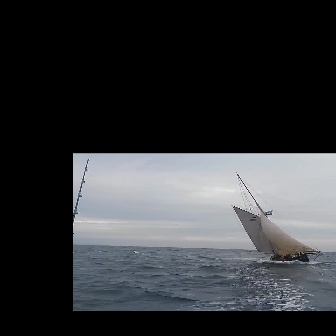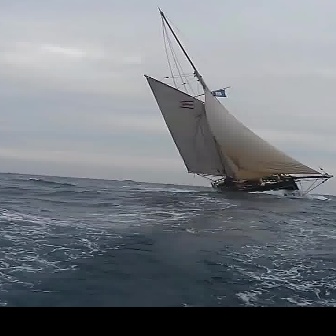
  Please identify the target specified by the bounding box [230,170,322,262] in the first image and locate it in the second image. Return the coordinates in [x_min,y_min,x_max,y_max] format.
Answer: [142,5,333,196]